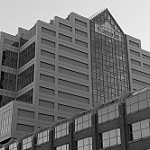
Label: B & W